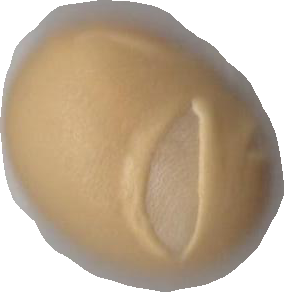
Variety: Dega